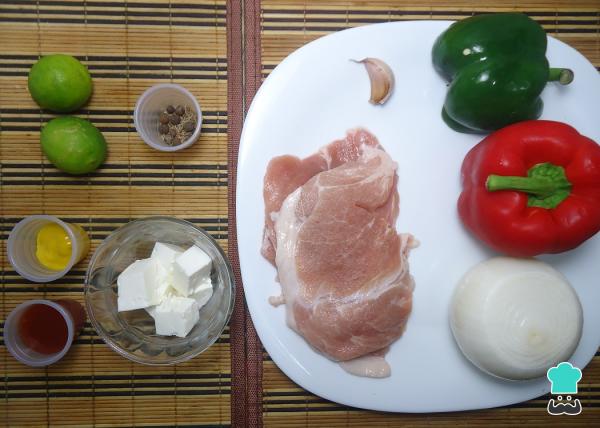
A continuación te presentamos los ingredientes a utilizar en las brochetas de res con queso.Como se trata de unas brochetas mexicanas, en los ingredientes tenemos queso panela, pero si no puedes conseguir este queso puedes sustituirlo por queso mozzarella.